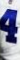
Number: 4